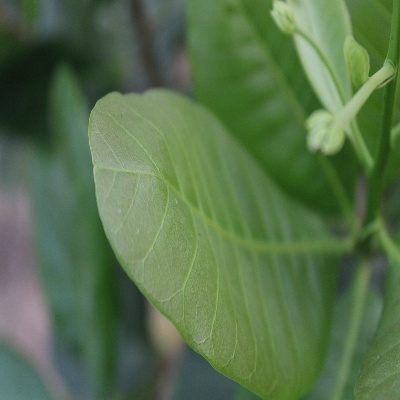
Crop: Cashew
Condition: healthy